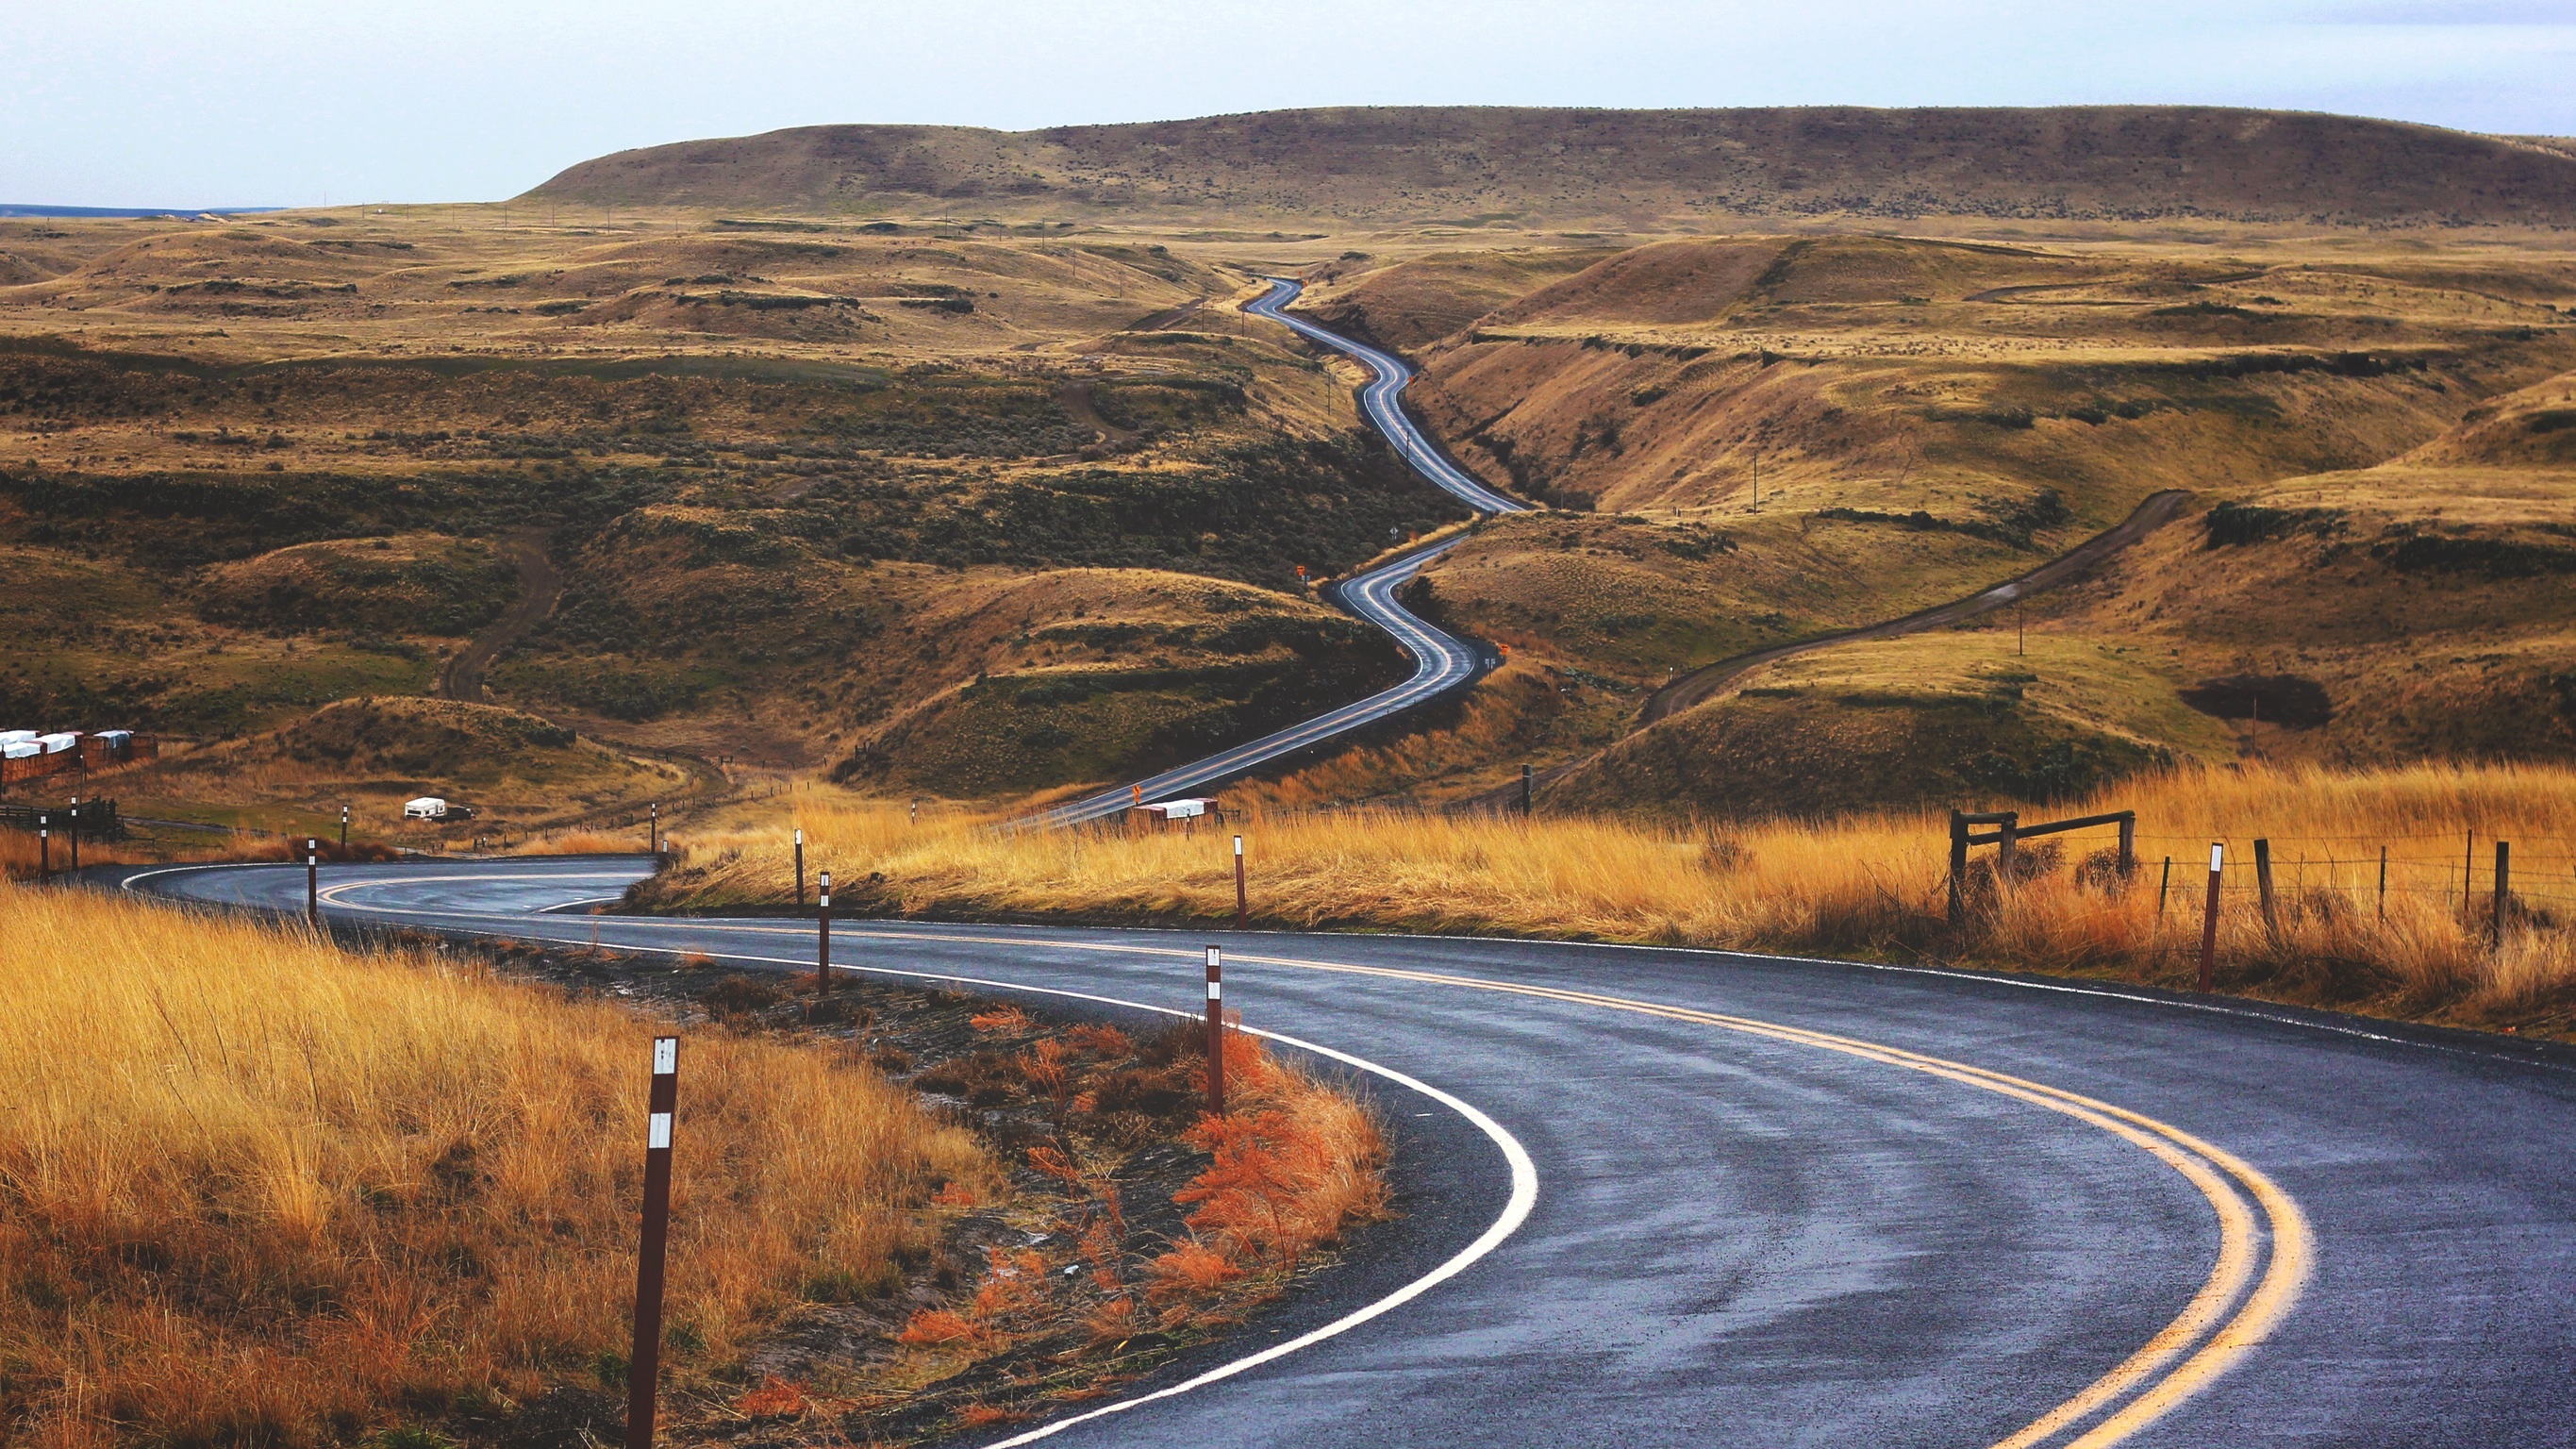
landscape, grass, road, prairie, hill, highway, valley, pavement, reservoir, winding road, plain, hills, fields, infrastructure, plateau, loch, steppe, rural area, aerial photography, mountain pass